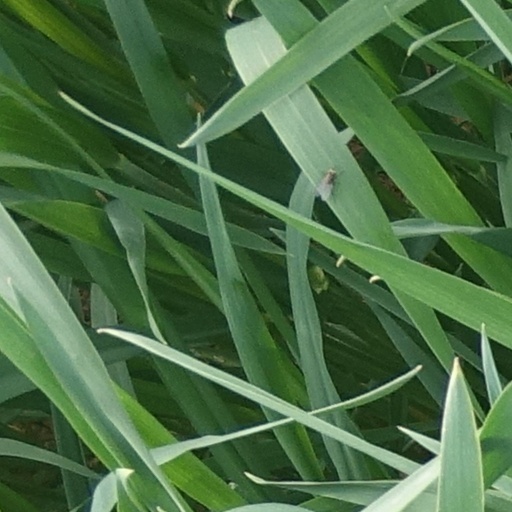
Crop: wheat